Zachariah Ferris House

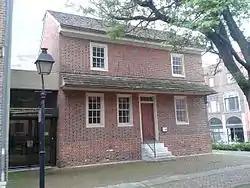
The Zachariah Ferris House in May, 2016

Zachariah Ferris House is a historic home located at Wilmington, New Castle County, Delaware. It was built between 1718 and 1749, and was an example of an early farmhouse continually occupied by professional and working families. It is a two-story, brick dwelling measuring 29 feet wide and 18 feet deep with a gable roof. It features a panel of brickwork between the two windows of the second floor, where two rows of numerals and letters are built in with dark glazed headers. The house was owned by Congressman Louis McLane and U.S. Senator Outerbridge Horsey.